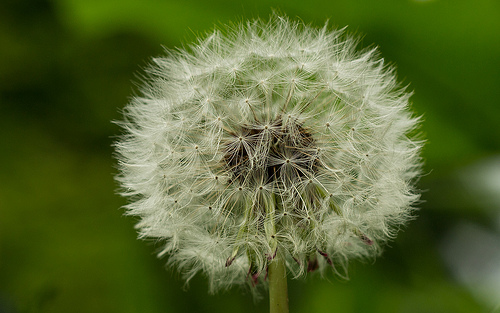
Flower: dandelion